Joxe Azurmendi

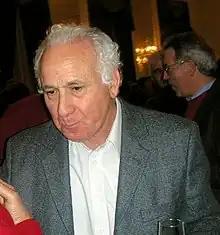
Azurmendi in 2006

Joxe Azurmendi Otaegi (19 March 1941 – 1 July 2025) was a Basque writer, philosopher, essayist and poet. He published numerous articles and books on ethics, politics, the philosophy of language, technique, Basque literature and philosophy in general.